Karl Aagaard Østvig

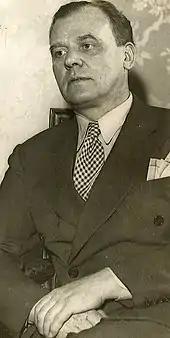
Karl Aagaard Østvig, c. 1938

Karl Aagaard Østvig (sometimes Germanized to Oestvig) (17 May 1889 – 21 July 1968) was a Norwegian operatic tenor, opera director, and voice teacher. The Norwegian Music History Archive states that he is the greatest dramatic tenor in Norwegian history, and that he was particularly admired for his portrayals in operas by Giacomo Puccini, Richard Strauss and above all Richard Wagner. His voice was described by soprano Lotte Lehmann as “a dazzling meteor.” Although he toured internationally in concerts, operas, and recitals, his singing career was mainly centered in Austria and Germany from his debut in 1914 up until his retirement from the stage in 1933. From 1932 on he lived in Oslo where he was primarily active as an opera director and singing teacher. He made only a few recordings during his career, all for Polydor Records.